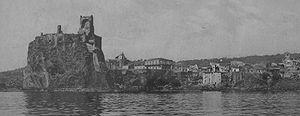
Le château d'Aci se trouve à Aci Castello dans la province de Catane, en Sicile.
Aci Castello est une commune de la province de Catane dans la région Sicile en Italie.